Muhanad Al-Halak

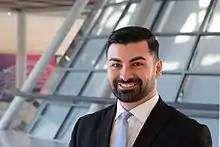
Muhanad Al-Halak, 2022

Muhanad Al-Halak (born 31 July 1989 in Diyala, Iraq) is a German politician of the Free Democratic Party (FDP) who served as a member of the German Bundestag from 2021 to 2025.